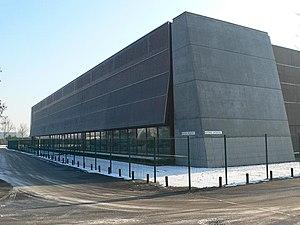
Brétigny-sur-Orge
Brétigny-sur-Orge est une commune française située à vingt-cinq kilomètres au sud du centre de Paris et son point le plus au nord se trouve à vingt kilomètres de la porte de Gentilly. La ville est située sur la rive gauche de la Seine dans le nord du département de l’Essonne en région Île-de-France. Elle fait partie de la communauté d'agglomération Cœur d'Essonne. Elle est le chef-lieu du canton de Brétigny-sur-Orge.